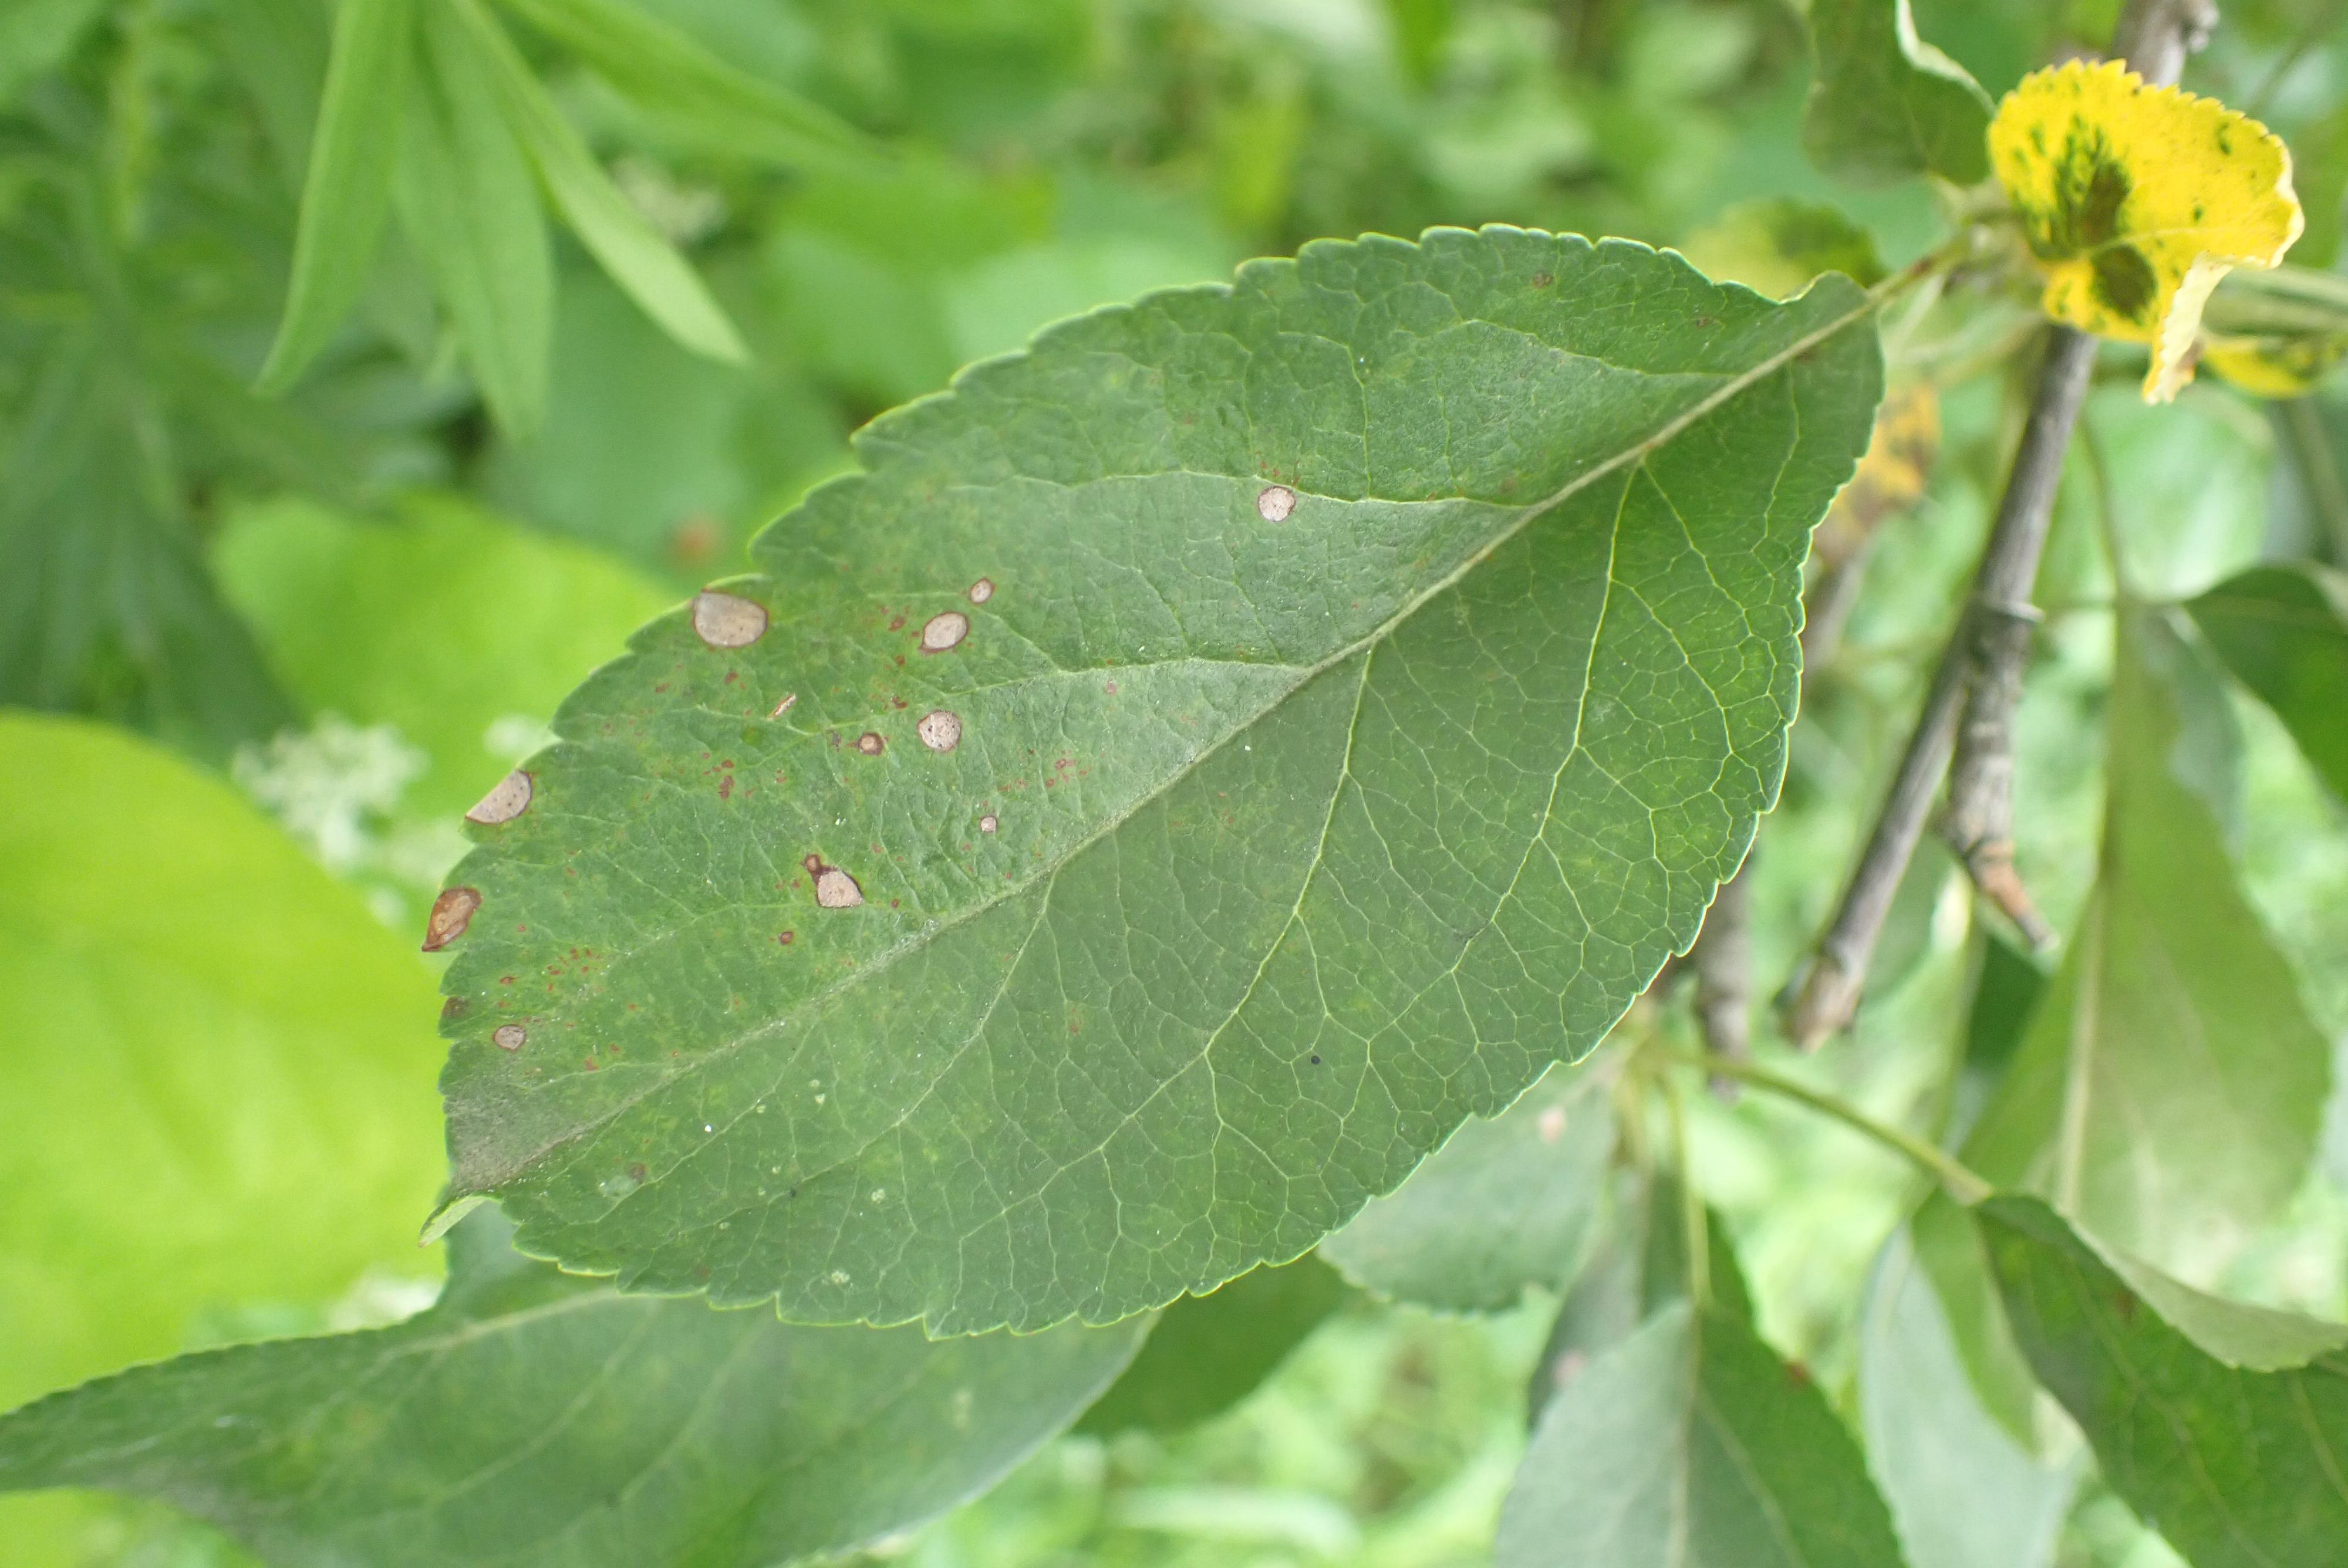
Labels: frog_eye_leaf_spot